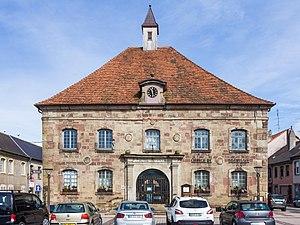
Hôtel de ville de Phalsbourg This building is inscrit au titre des Monuments Historiques. It is indexed in the Base Mérimée, a database of architectural heritage maintained by the French Ministry of Culture,
Ce tableau présente la liste de tous les monuments historiques classés ou inscrits dans la ville de Phalsbourg, Moselle, en France.
Charles-Joseph Parmentier, était un homme politique français du XIXᵉ siècle.
Phalsbourg est une commune française située dans le département de la Moselle, région Grand Est.